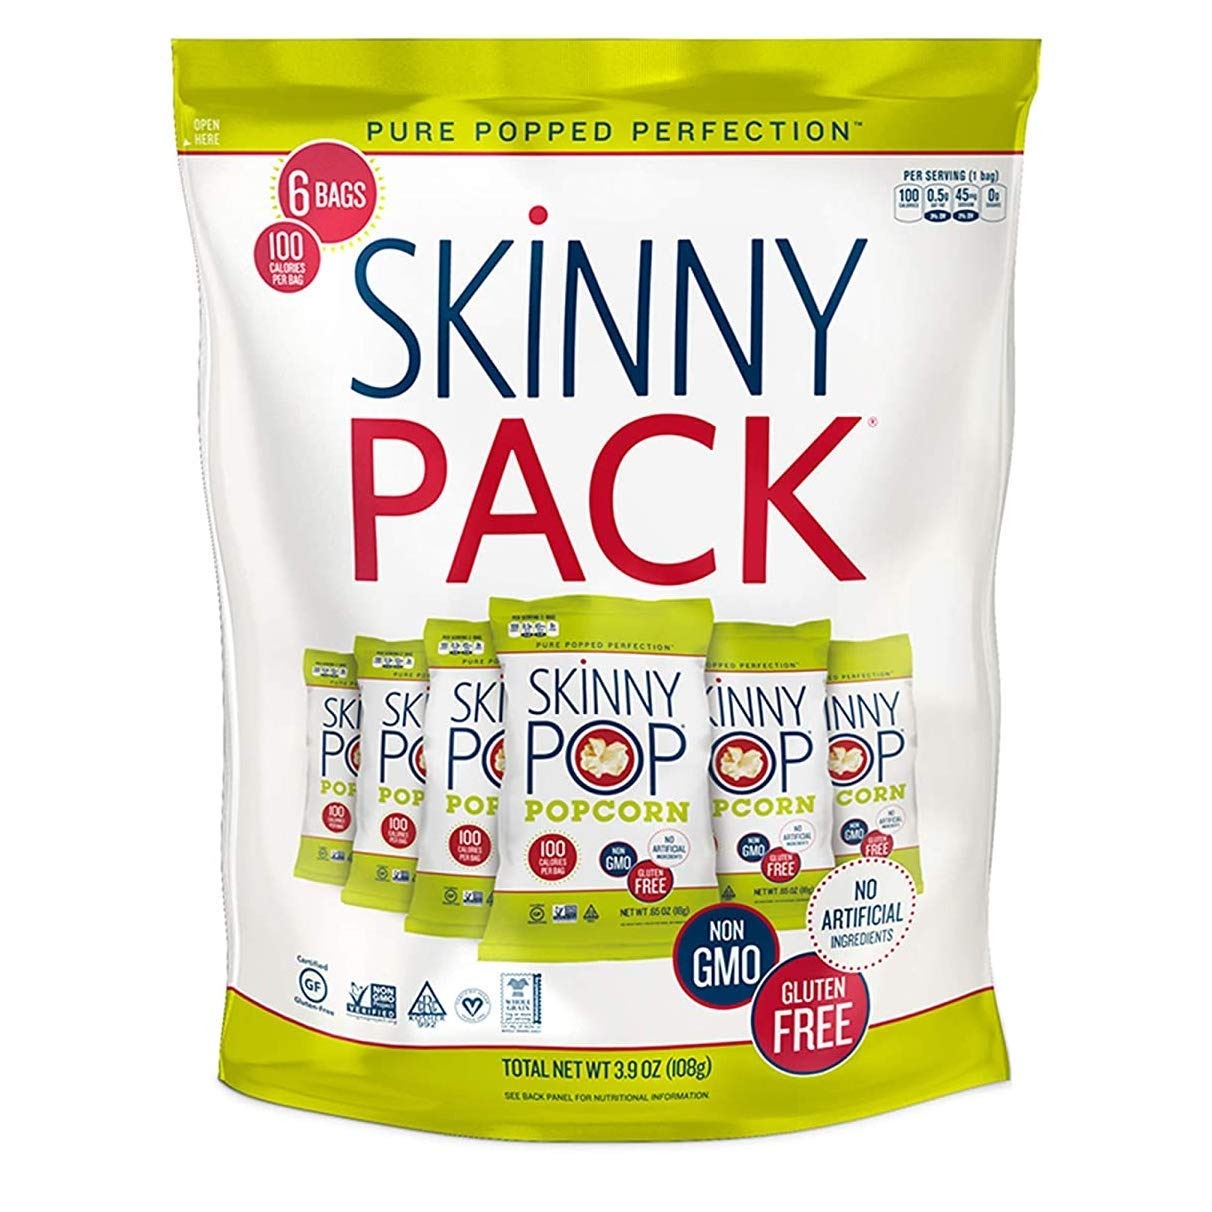
Item Name: SkinnyPop Original Popcorn, 0.65oz Individual Snack Size Bags, (Pack of 6), Skinny Pop, Skinny Pack, Healthy Popcorn Snacks, Gluten Free
Bullet Point 1: ORIGINAL FLAVORED POPCORN: Guilt-free snacking never tasted this delicious
Bullet Point 2: POPCORN BAGS: 3.9 ounce bag with 6 100 calorie bags of SKINNYPOP Original Popped Popcorn. A delicious and smart food for snacking
Bullet Point 3: GLUTEN FREE SNACK: SKINNYPOP POPCORN is a great-tasting, gluten free and non-GMO snack with no artificial ingredients
Bullet Point 4: SKINNYPOP POPCORN: Delicious SKINNYPOP popcorn has zero trans fat and is dairy free, peanut free, tree nut free, preservative free and is a good source of fiber
Bullet Point 5: SKINNYPOP: Our delicious popcorn is a great alternative to Ritz peanut butter crackers, almond snacks, beef jerky, meat snacks, Cheez Its, Nabisco 100 Calorie Packs, Rice Krispies Treats, cereal, Cheerios and other Prime Pantry snacks
Value: 3.9
Unit: Ounce

Price: 6.99